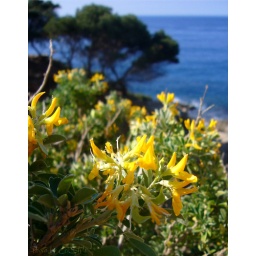
Yellow flowers by the deep blue sea